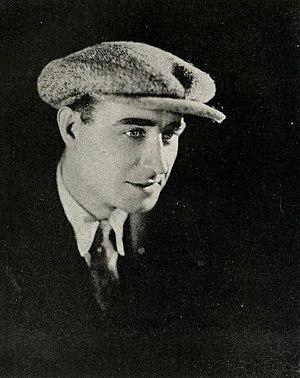
Frank Lloyd
Frank Lloyd var en skotsk filminstruktør, manuskriptforfatter og filmproducer. Lloyd var blandt grundlæggerne af Academy of Motion Pictures and Science, og dets præsident mellem 1934 og 1935.